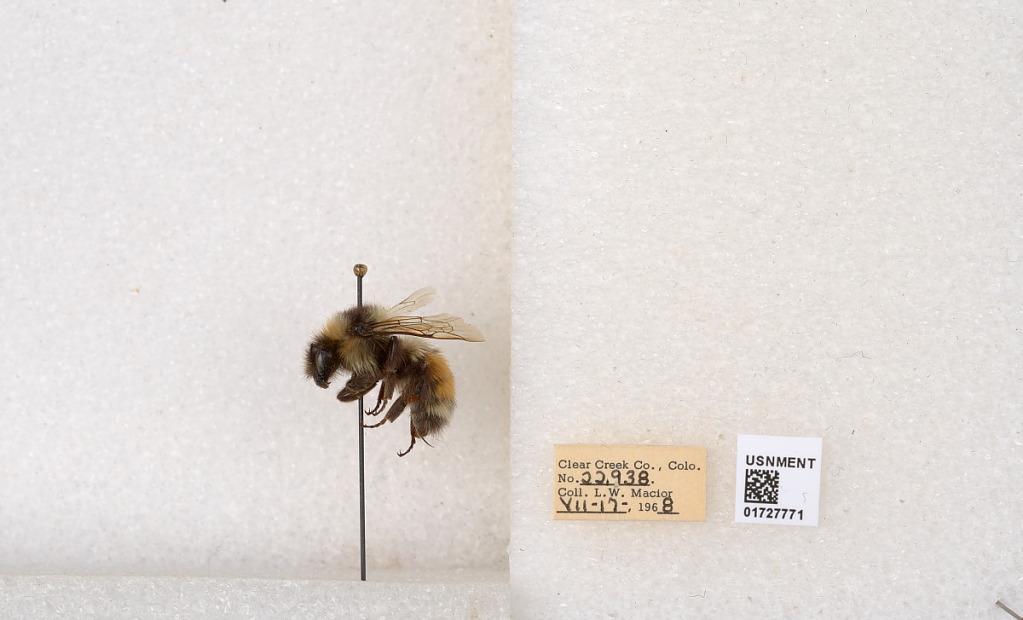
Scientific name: Bombus (Pyrobombus) sylvicola Kirby
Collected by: L. Macior
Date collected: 1968-7-17
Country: United States
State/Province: Colorado
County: Clear Creek
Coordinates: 39.6891, -105.644